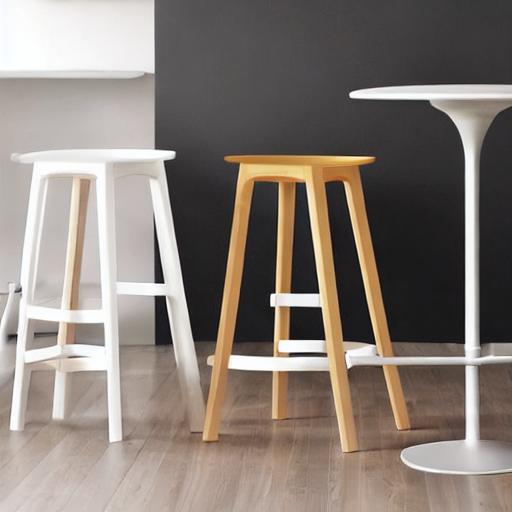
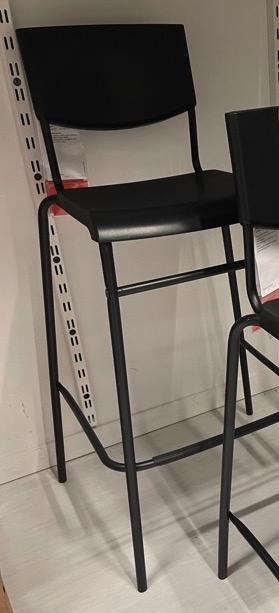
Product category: stool
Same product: no